Erna P. Harris

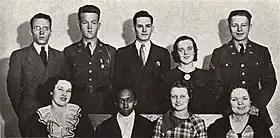
(Harris, in the middle), "Sunflower" staff 1935

Unable to find employment, Harris borrowed $25 from a friend and started her own newspaper, "The Kansas Journal". One of the few Black press publications in the area, the weekly paper focused on issues in the community. For over three years, she built subscriptions from over 500 readers but an editorial opposing the draft, written in 1939, caused her to lose many of her advertisers and the paper closed. She moved to California and began working as an editor for the "Los Angeles Tribune". The paper, which predominantly served LA's Black community, was known for its coverage confronting racism. She wrote feature articles and had a syndicated column, "Reflections in a Crackt Mirror" that was distributed to other markets.